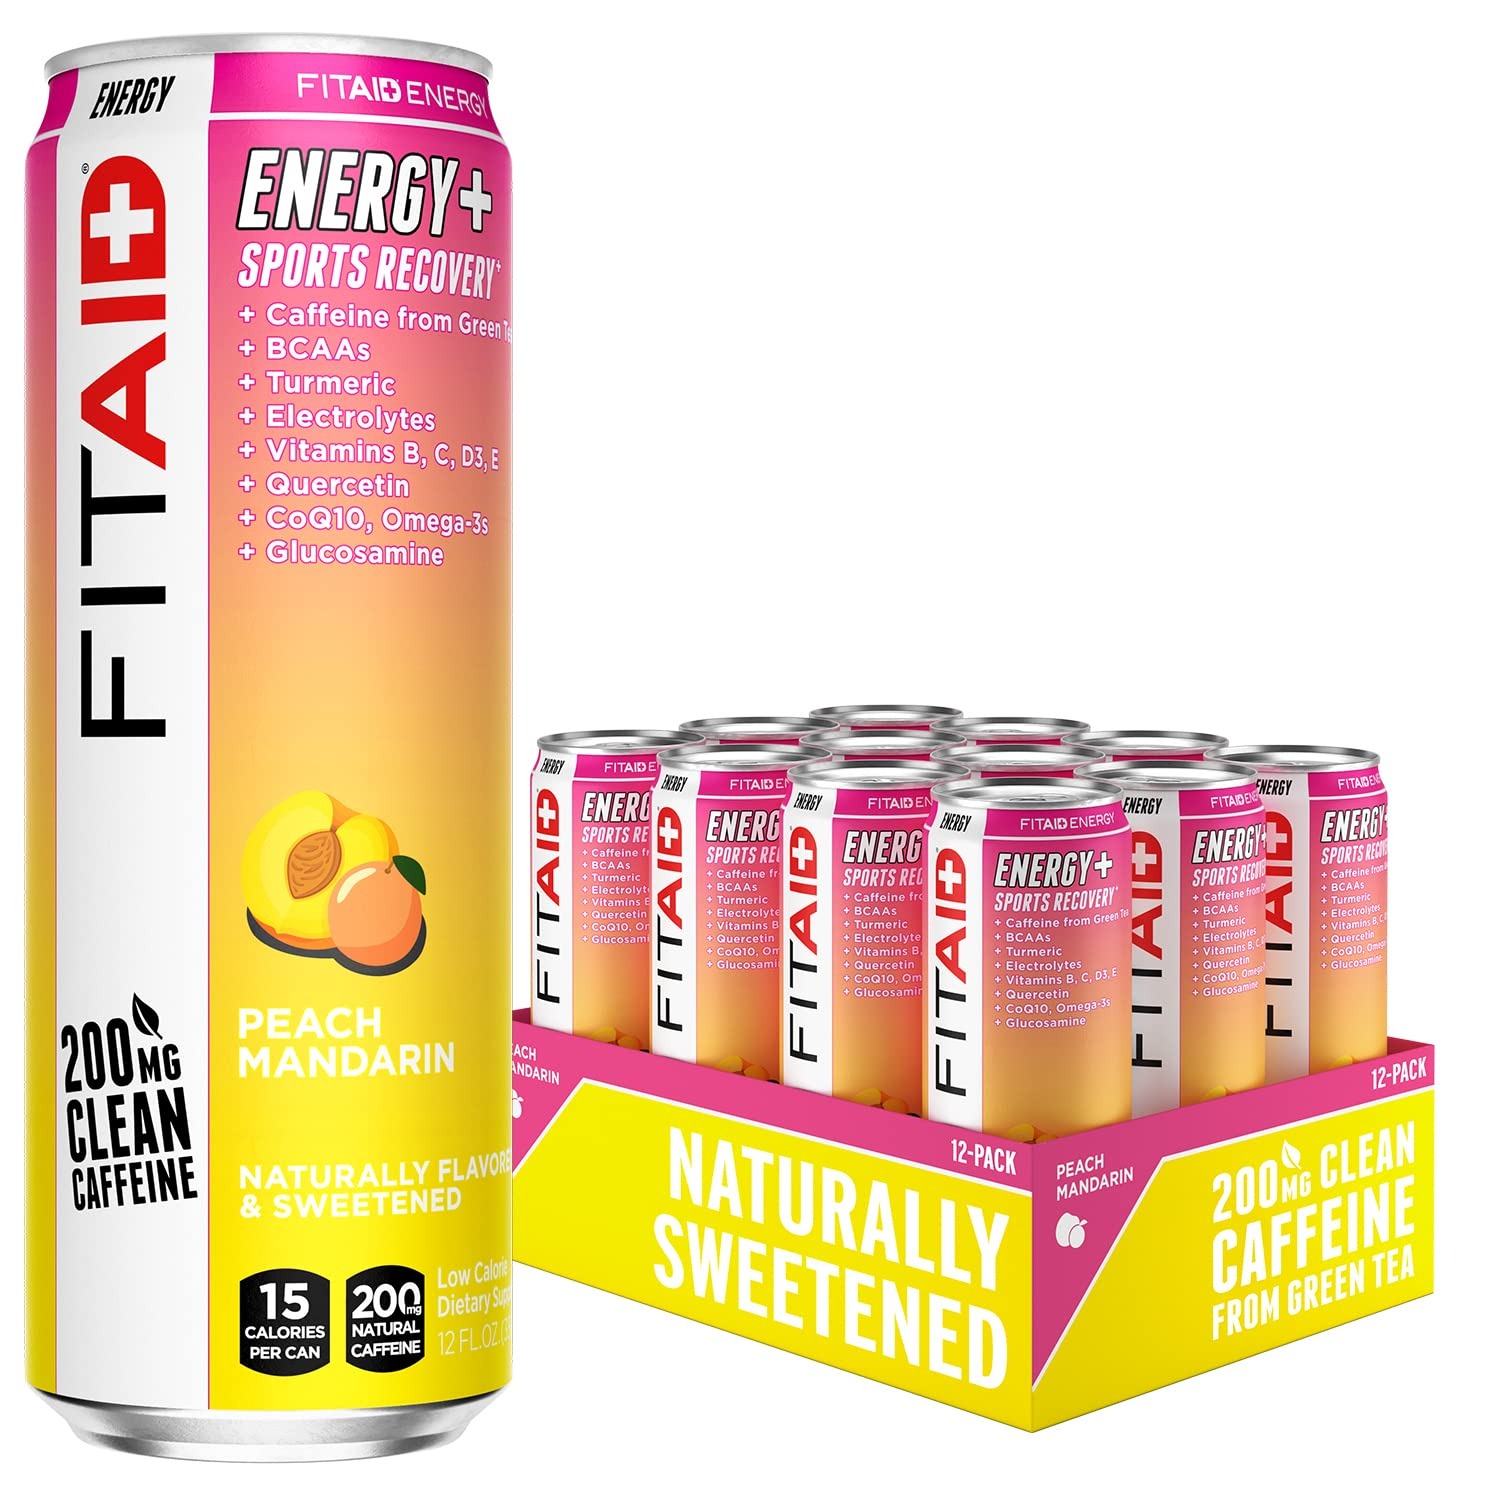
Item Name: FITAID ENERGY, 200mg Natural Caffeine, Keto, Peach Mandarin, Optimum Performance Formula: BCAAs, Quercetin, Electrolytes, Omega-3s, 15 calories, Paleo, Vegan & Gluten-Free,12 Fl Oz (Pack of 12)
Bullet Point 1: Low Calorie. Naturally sweetened with only 15 calories in 4 amazing flavors. Ketogenic Friendly, Paleo and Vegan Certified.
Bullet Point 2: Drink ice-cold when you need a pre-workout or post-workout boost, FITAID ENERGY helps you fight off your fitness fatigue, with 4 electric natural flavors.
Bullet Point 3: The New FITAID ENERGY has been intentionally crafted with only the best recovery vitamins and supplements. Recharge AND Recover with this all-in-one product.
Bullet Point 4: Bright and crisp natural flavors with a clean finish and no aftertaste. No Sucralose
Value: 144.0
Unit: Fl Oz

Price: 29.88